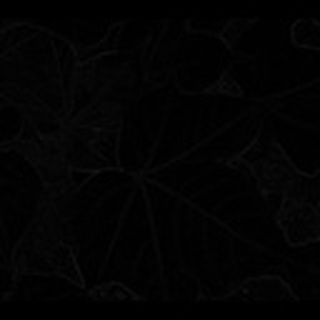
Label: healthy_cotton